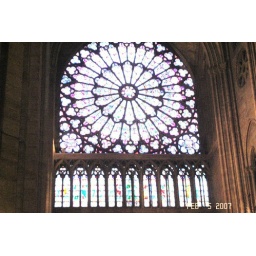
One of the beautiful stained glass windows in Notre Dame of Paris.